Federal Home Loan Banks

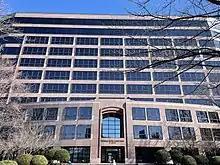

The FHLBank System was chartered by Congress in 1932, during the Great Depression. It has a primary mission of providing member financial institutions with financial products/services which assist and enhance the financing of housing and community lending. FHLBanks operate exclusively in the secondary market providing loans (advances) to financial institutions, not individuals. The 11 FHLBanks are each structured as cooperatives owned and governed by their member financial institutions, which today include savings and loan associations (thrifts), commercial banks, credit unions, and insurance companies. While FHLBanks are private, the FHLBank System is directly regulated by the Federal Housing Finance Agency (FHFA) and FHLBanks enjoy certain benefits from their government sponsorship, namely an “implied guarantee” from the federal government and “Regulatory and income tax exemptions that reduce their operating costs.” The Congressional Budget Office estimated in the 2024 fiscal year that FHLBanks receive a net government subsidy of $6.9 billion.